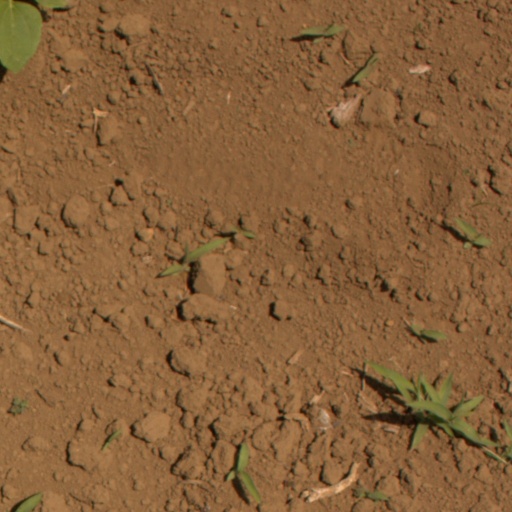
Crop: Jerusalem artichoke